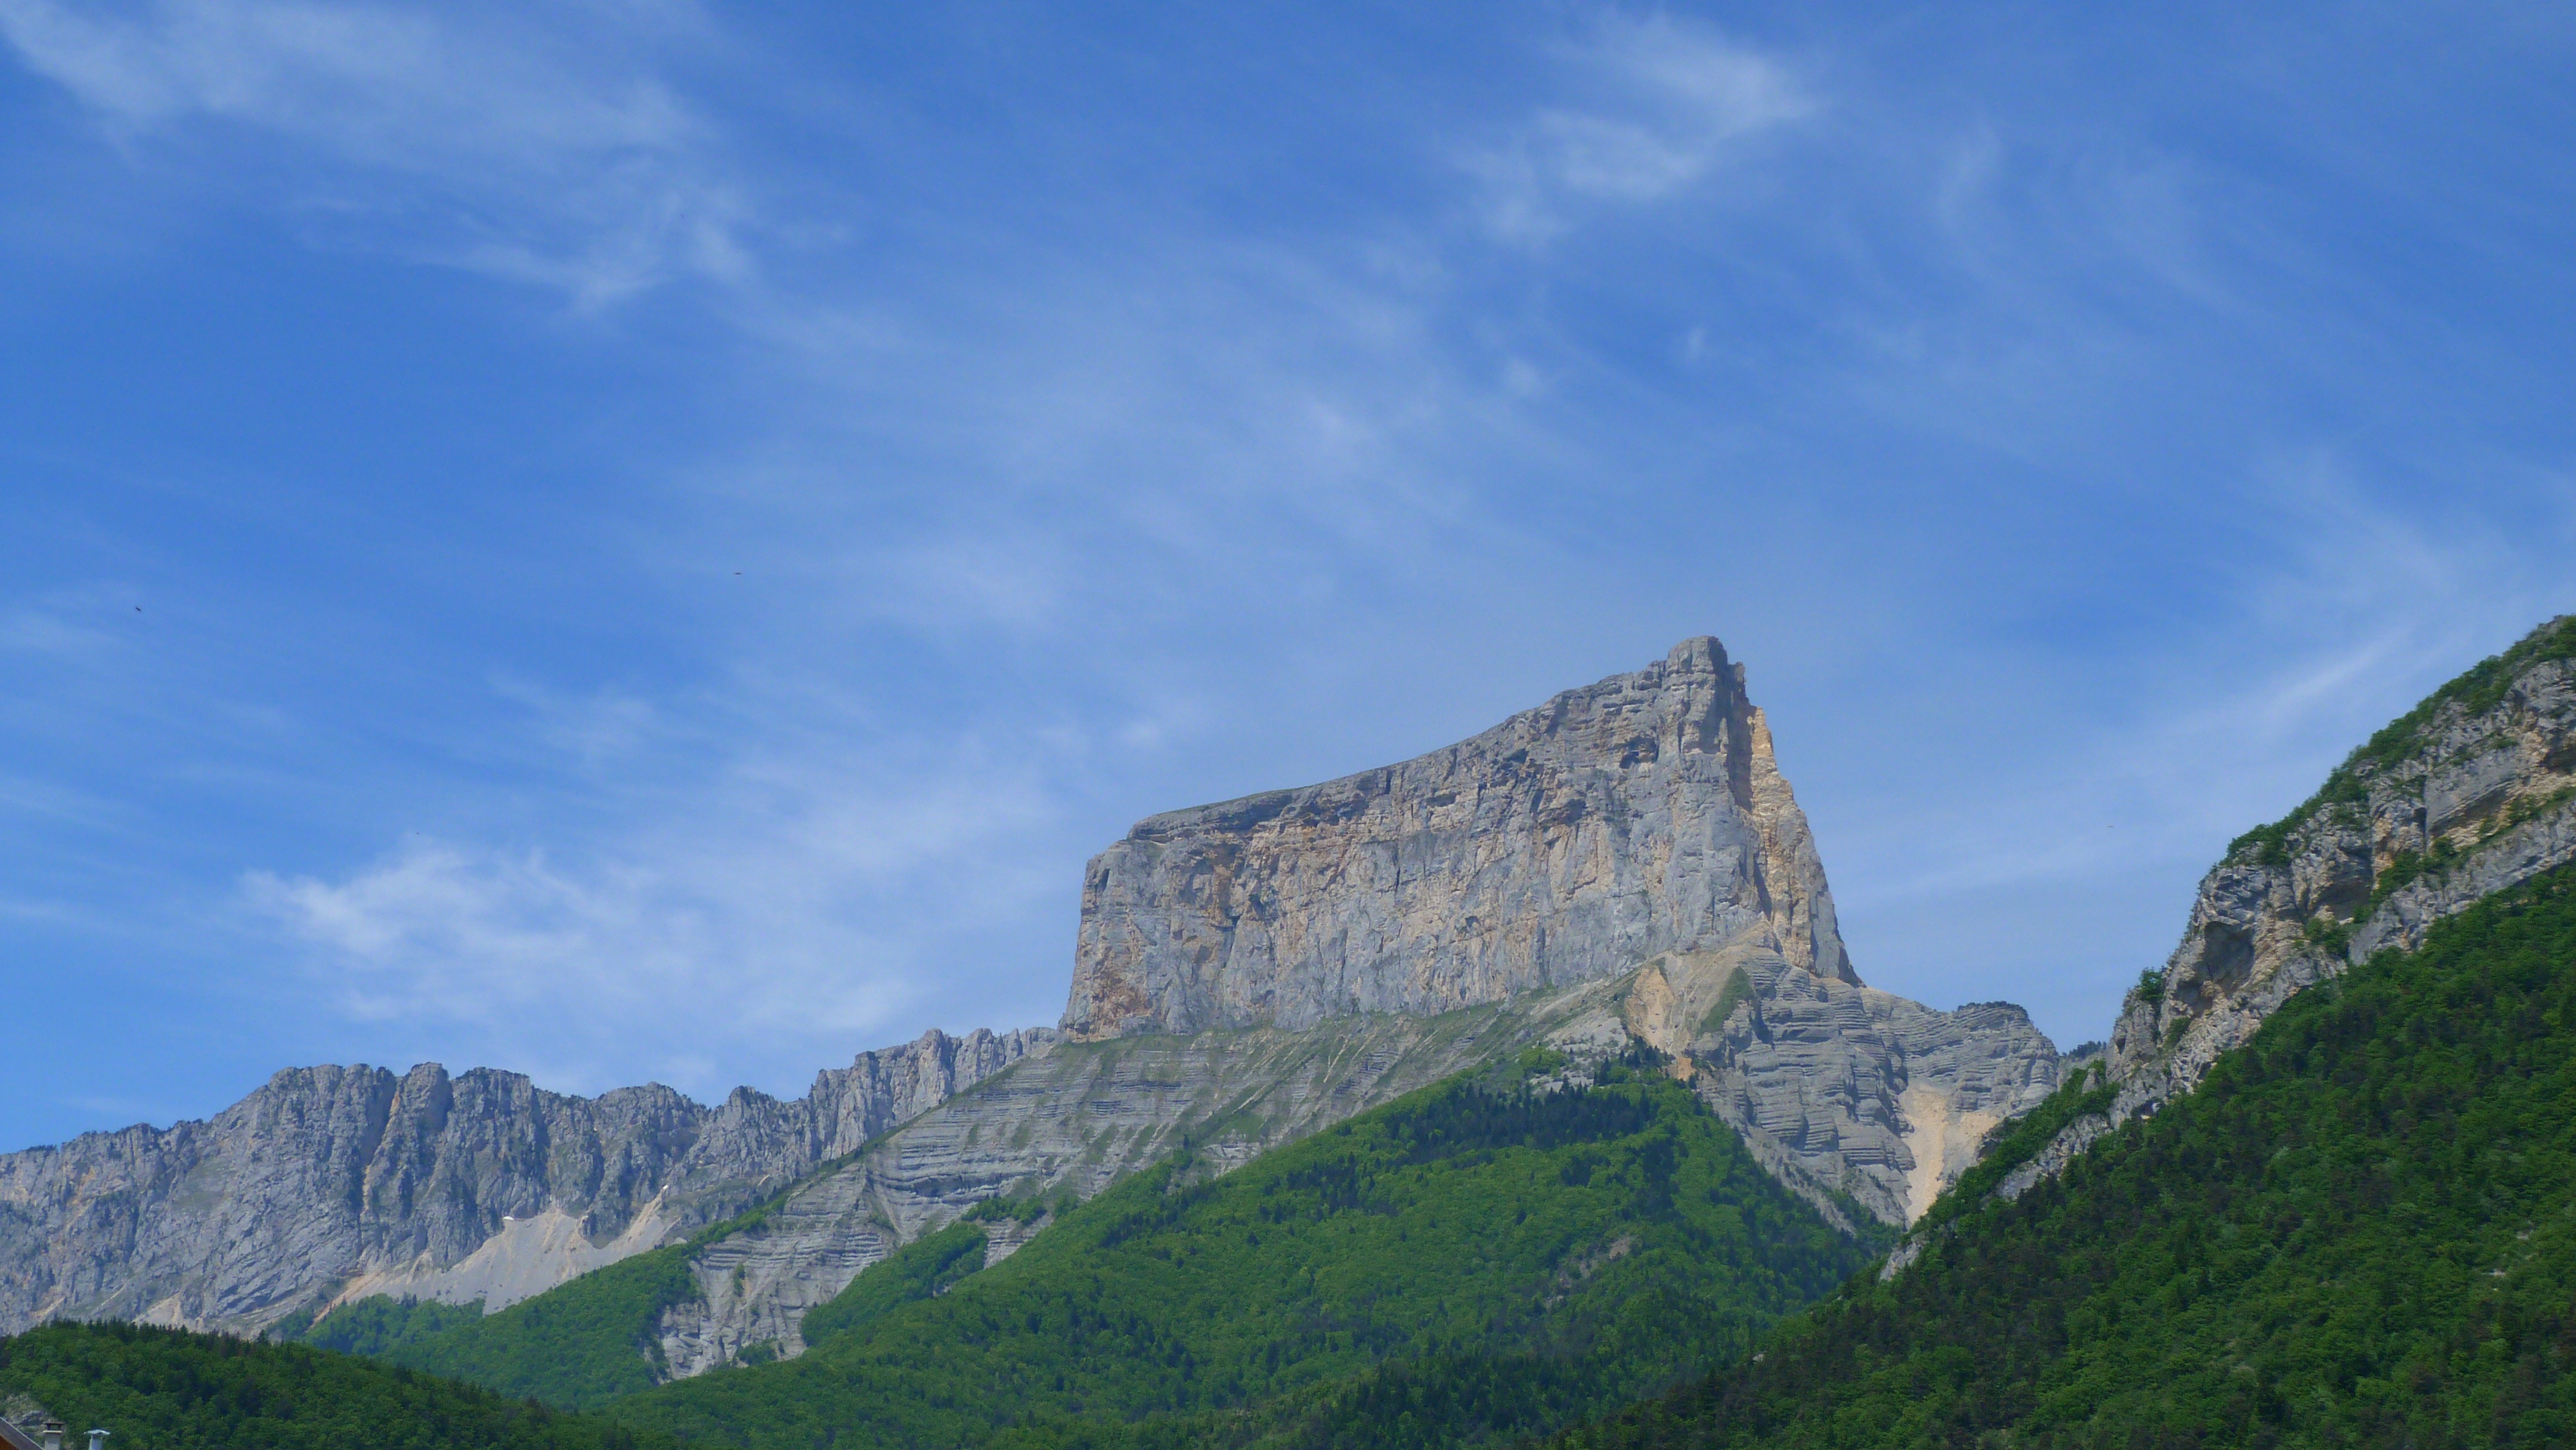
landscape, nature, mountain, sky, hill, mountain range, cliff, spring, climbing, terrain, ridge, alps, badlands, plateau, landform, mountain pass, via ferrata, vercors france, geographical feature, mountainous landforms, mount needle